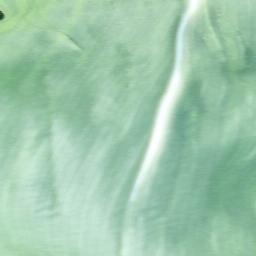
Label: Corn_(Maize)___Healthy